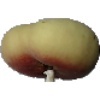
Label: Peach Flat 1